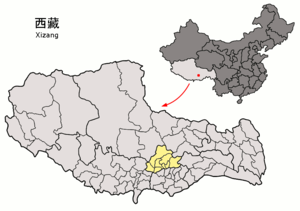
Lhassa, ou Rasa dans la période pré-bouddhique, est une ville-préfecture, capitale du Tibet, région autonome de la république populaire de Chine depuis 1965.